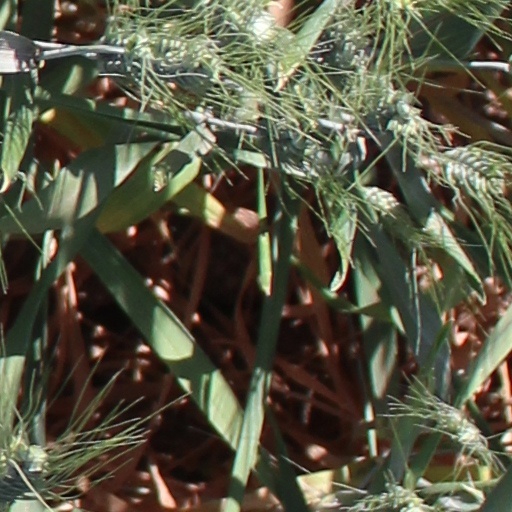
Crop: wheat